Mero site

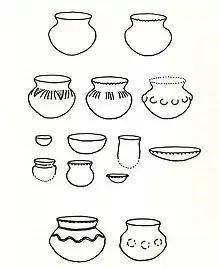
Representative Oneota vessel forms

Archaeologists often find pottery to be a very useful tool in analyzing a prehistoric culture. It is usually very plentiful at a site and the details of manufacture and decoration are very sensitive indicators of time, space and culture.